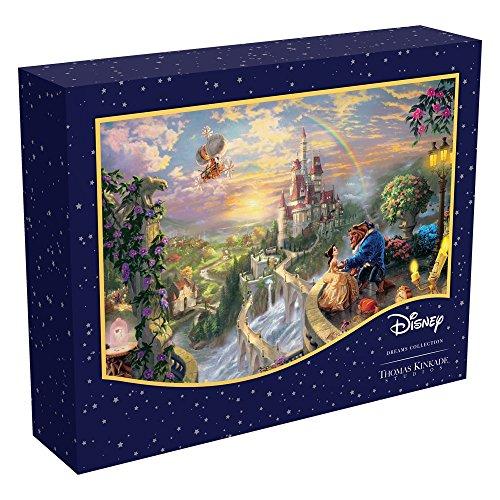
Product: Ceaco Perfect Piece Count Puzzle - Thomas Kinkade Disney Dreams Collection - Beauty and the Beast
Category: Toys & Games | Puzzles | Jigsaw Puzzles
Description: Welcome to Ceaco’s brand new custom puzzle program.
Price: $16.99
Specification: ProductDimensions:10.1x8.1x2.4inches|ItemWeight:1.11pounds|ShippingWeight:1.11pounds(Viewshippingratesandpolicies)|ASIN:B07FR9NLHW|Itemmodelnumber:30004|Manufacturerrecommendedage:8-8years